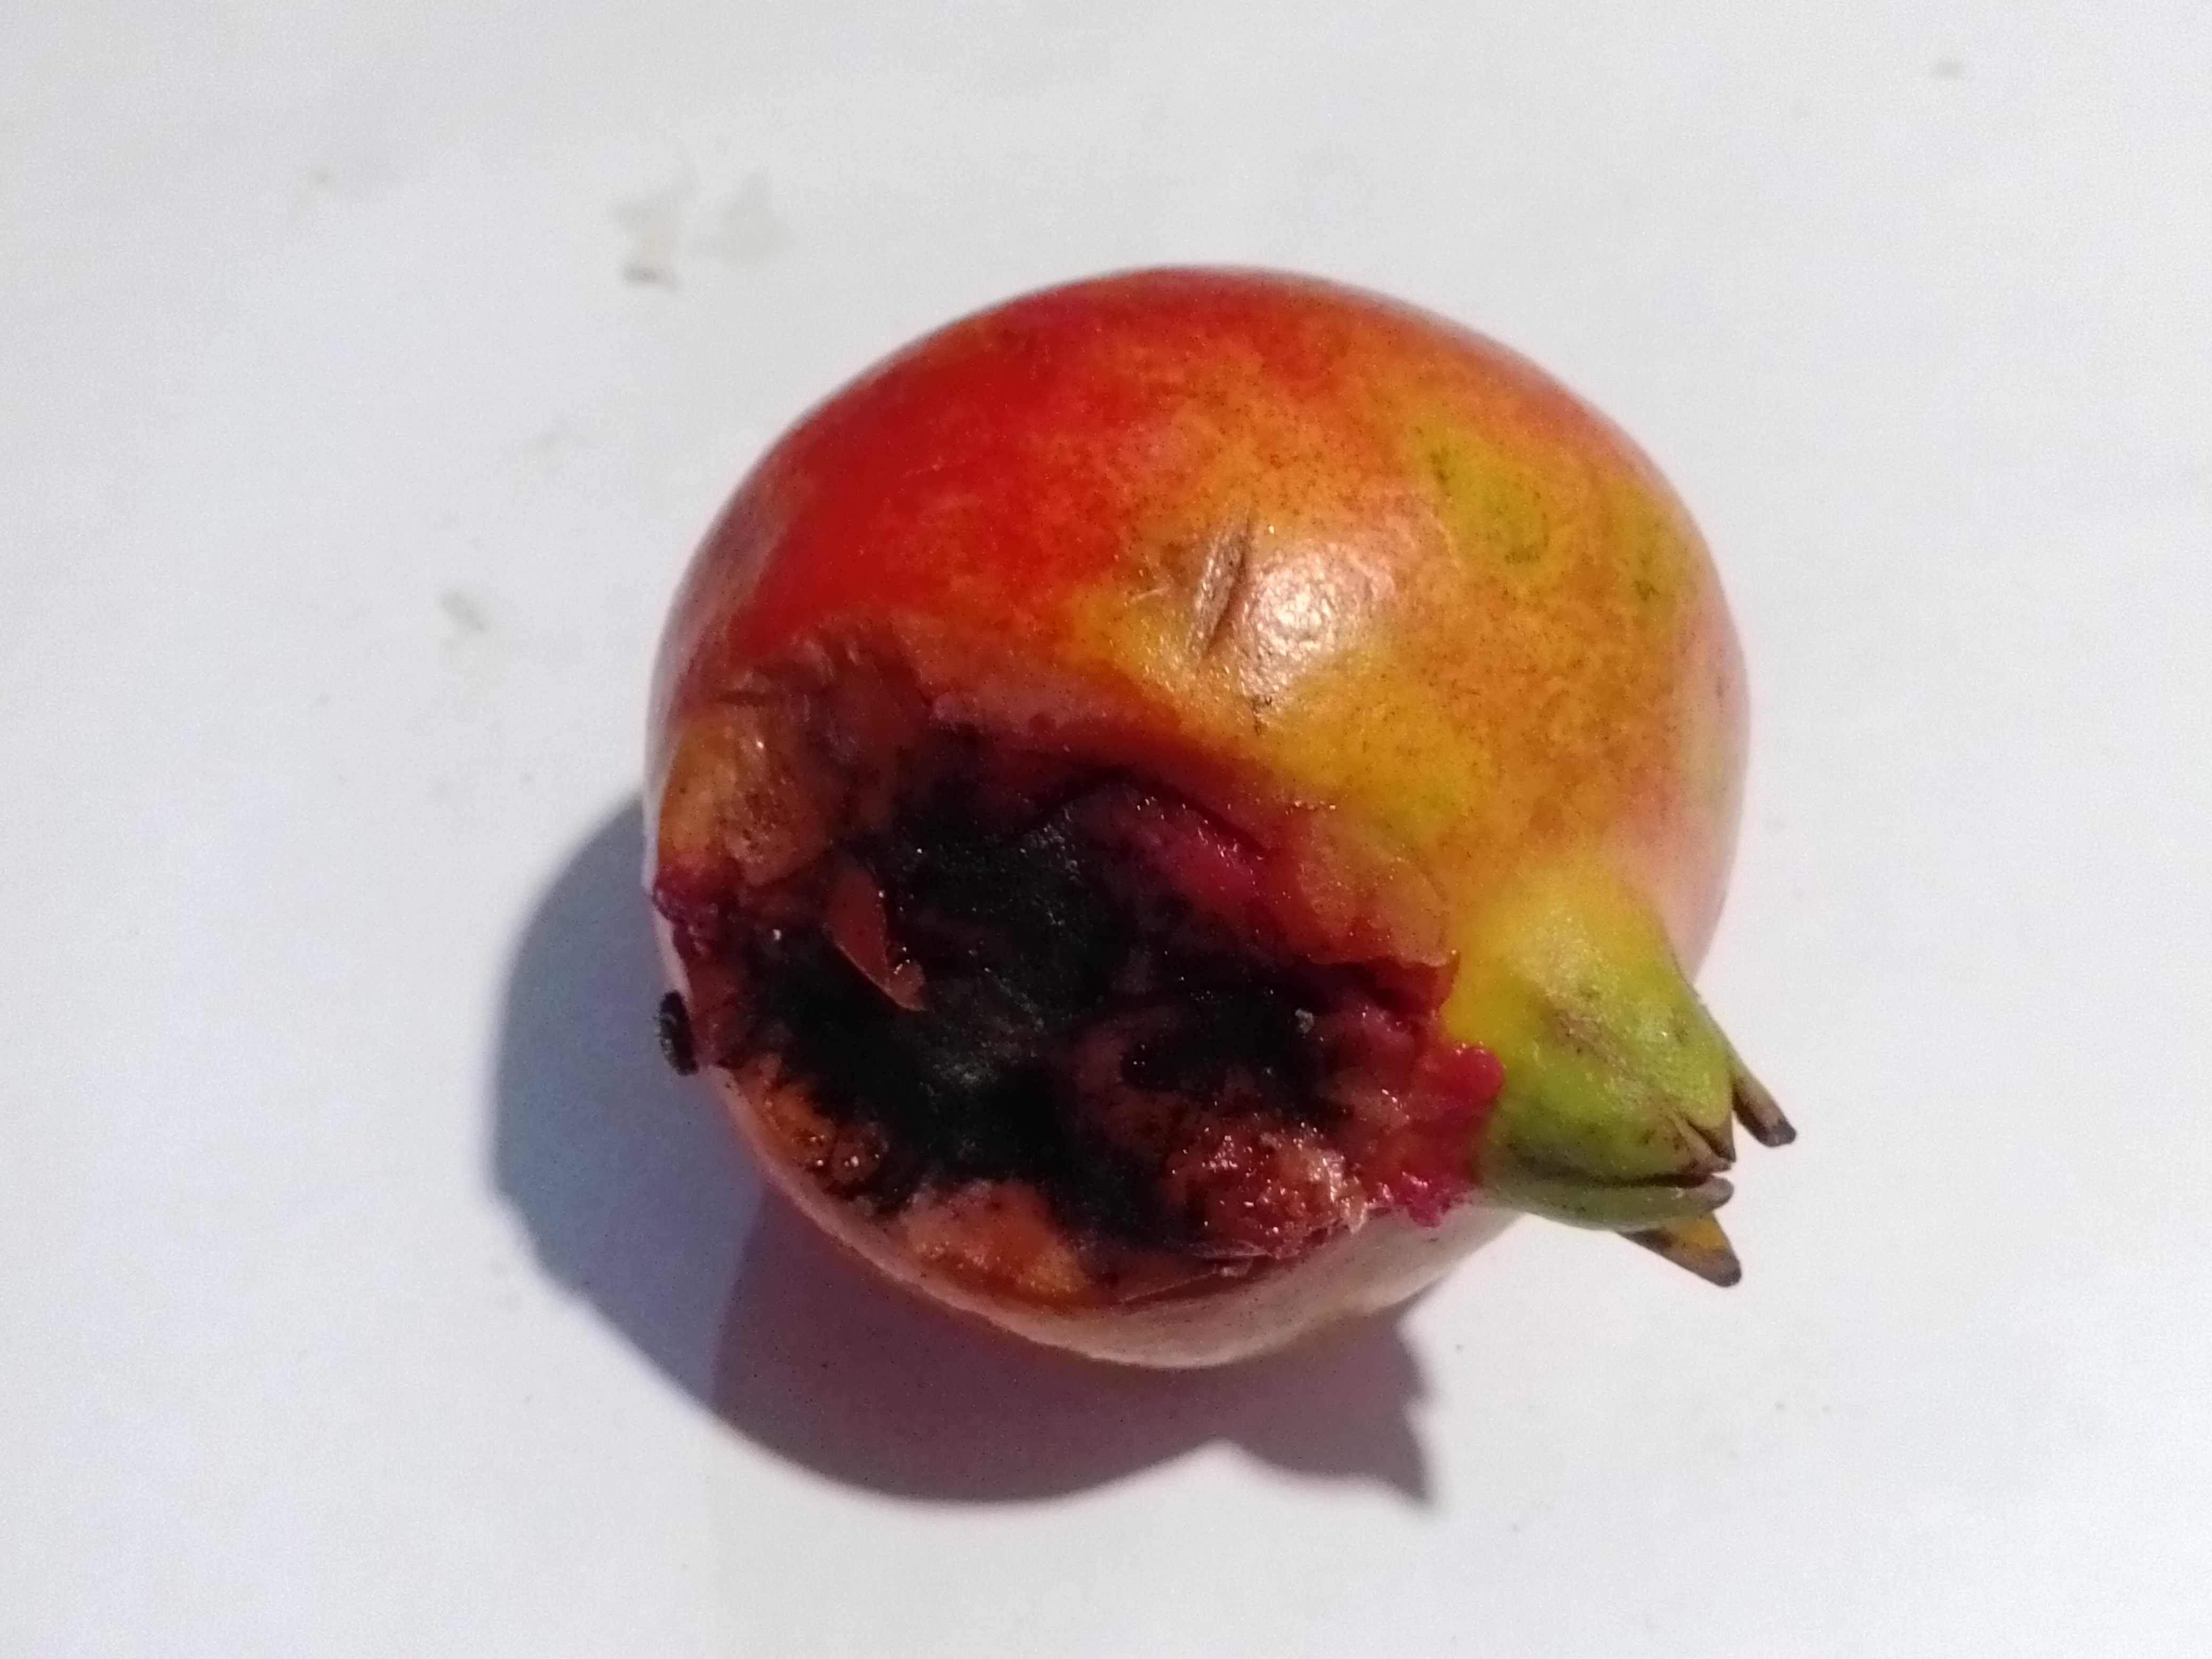
Fruit: pomegranate
Condition: rotten